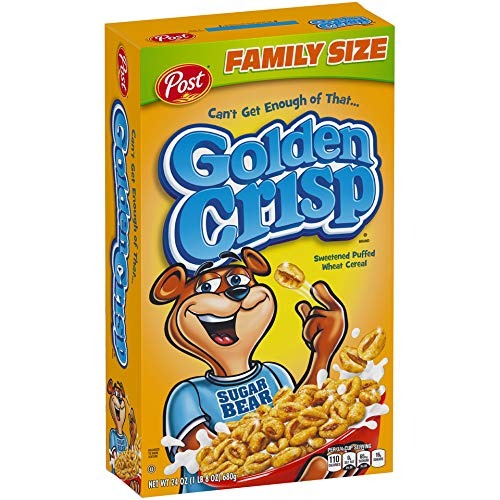
Item Name: POST GOLDEN CRISP REGULAR WHEAT BOX SWEETENED 24 OZ - 0884912294051
Value: 24.0
Unit: Ounce

Price: 4.93